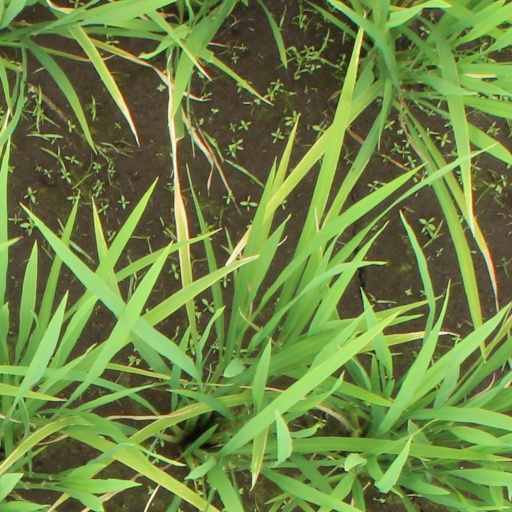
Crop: rice